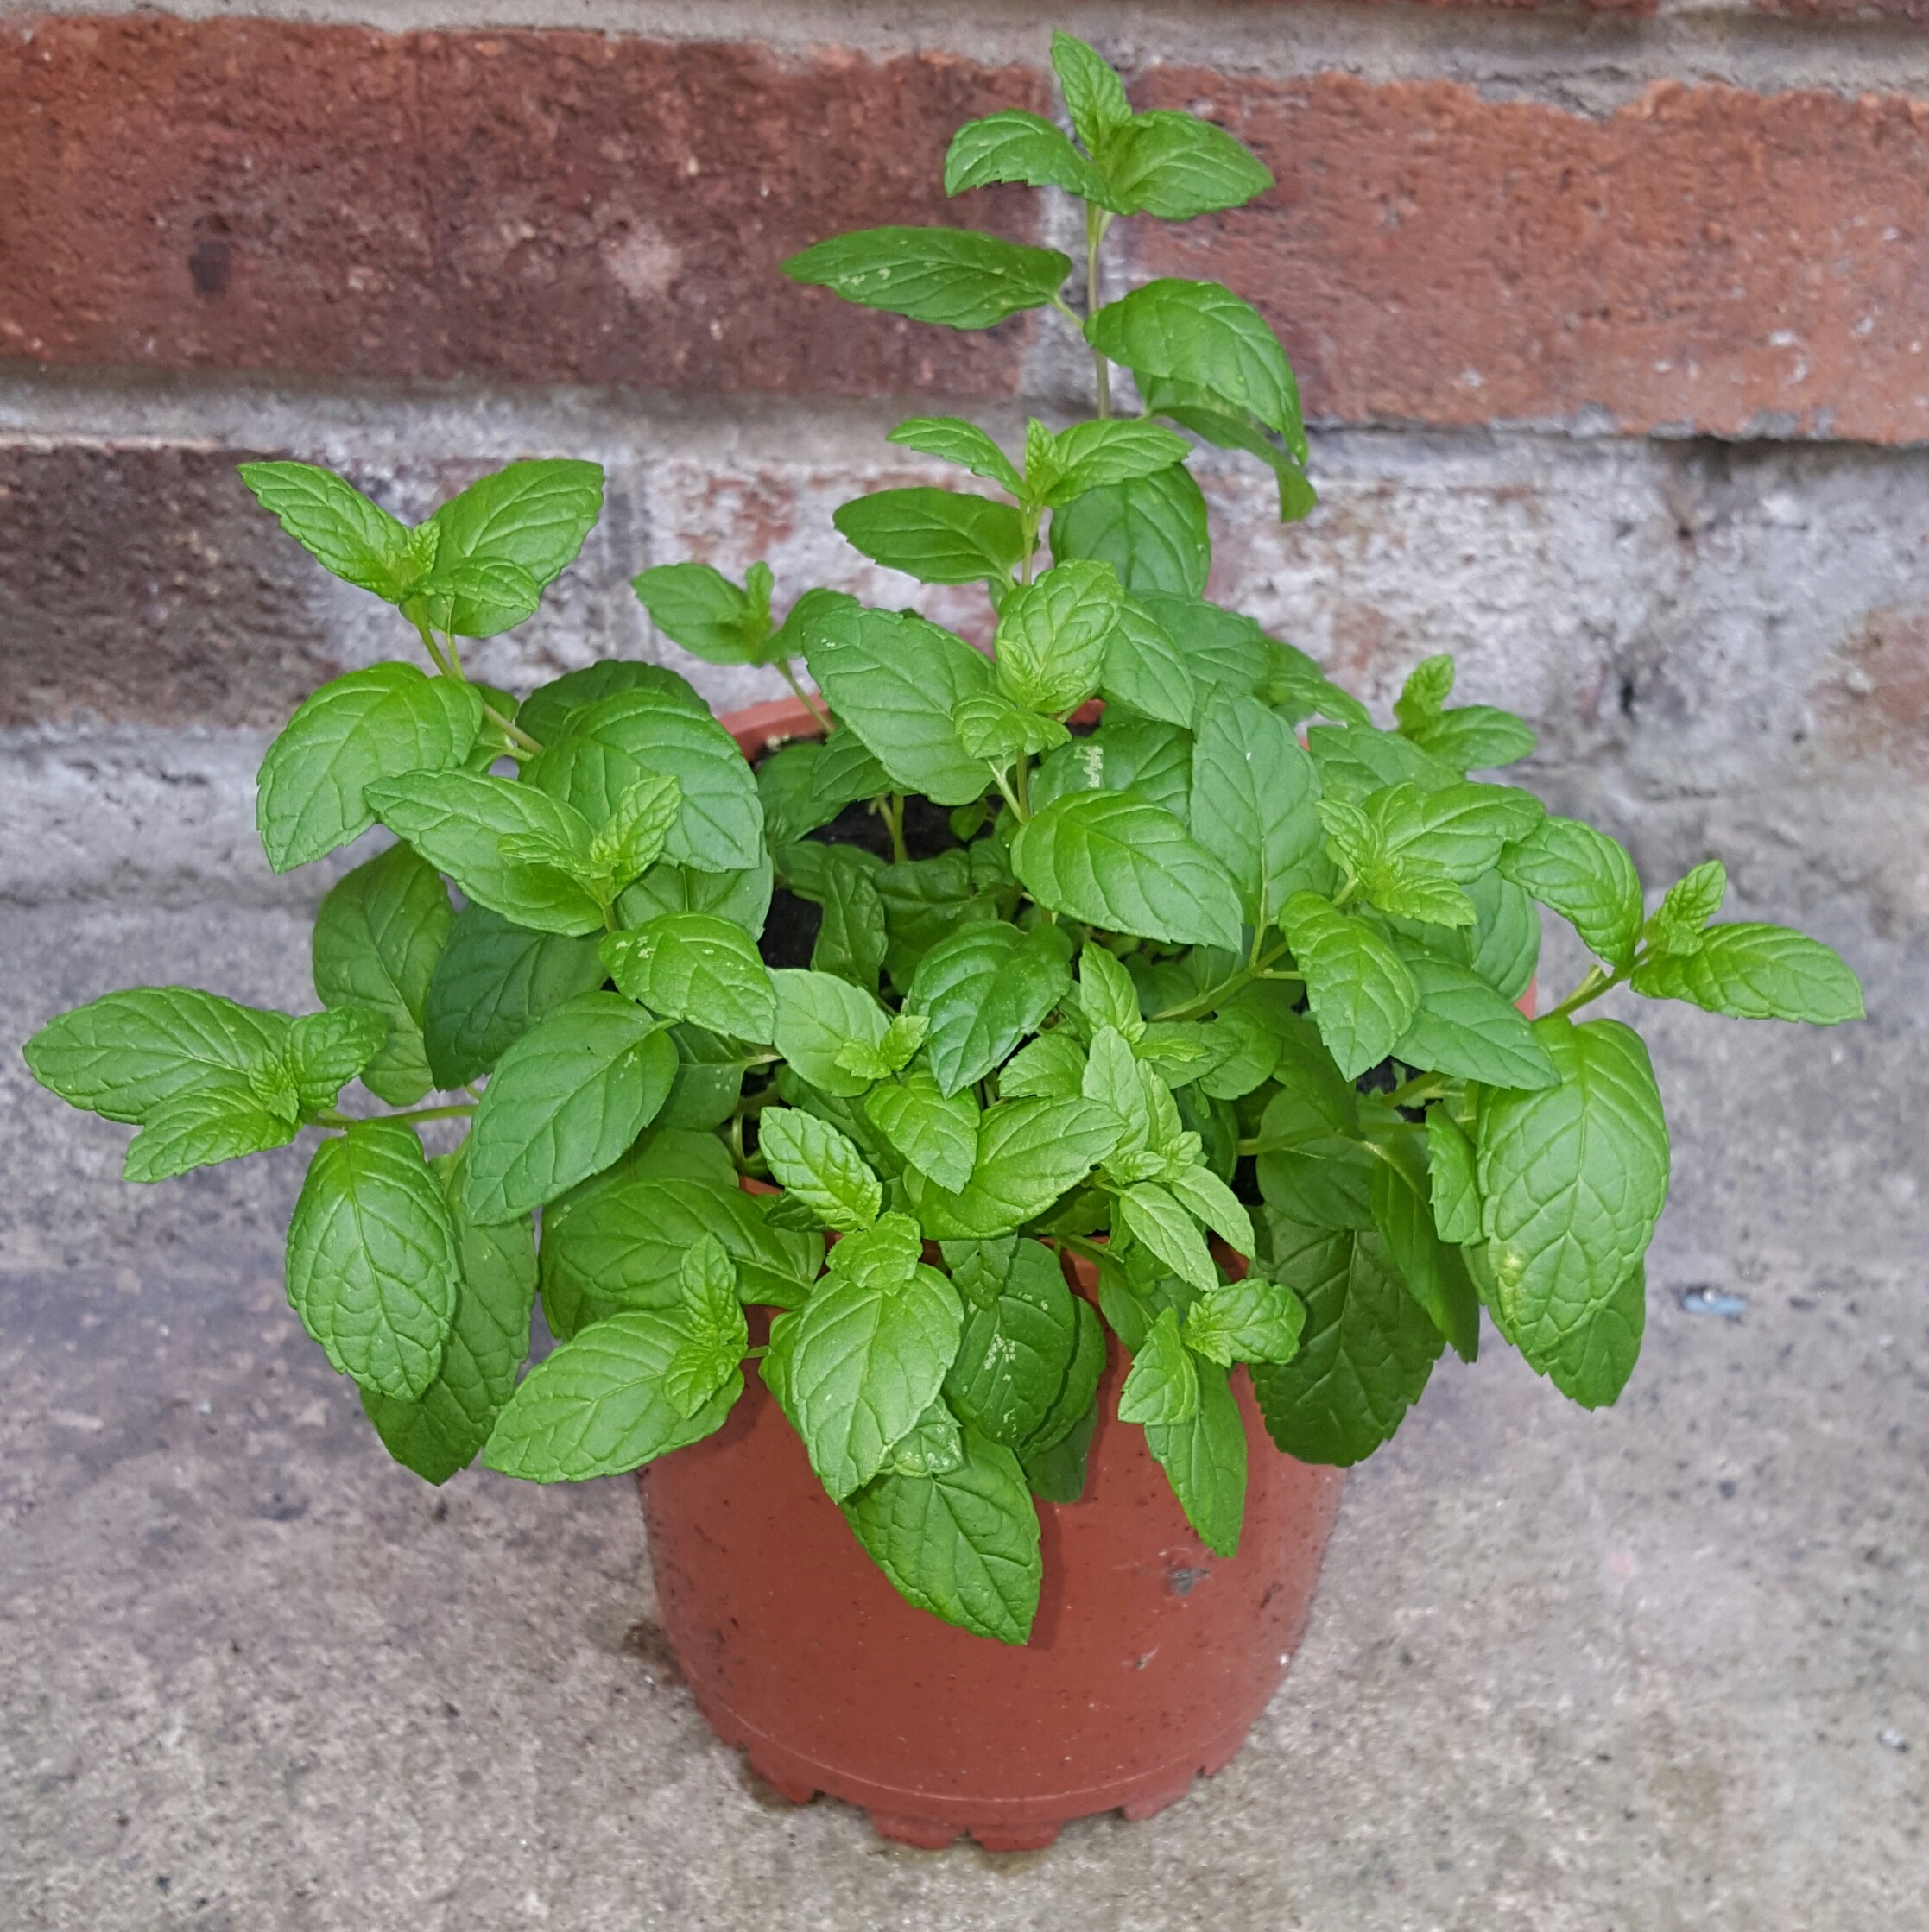
plant, leaf, flower, food, green, ingredient, herb, produce, vegetable, grow, fresh, healthy, mint, basil, gardening, organic, herbal, flowering plant, menthol, annual plant, land plant